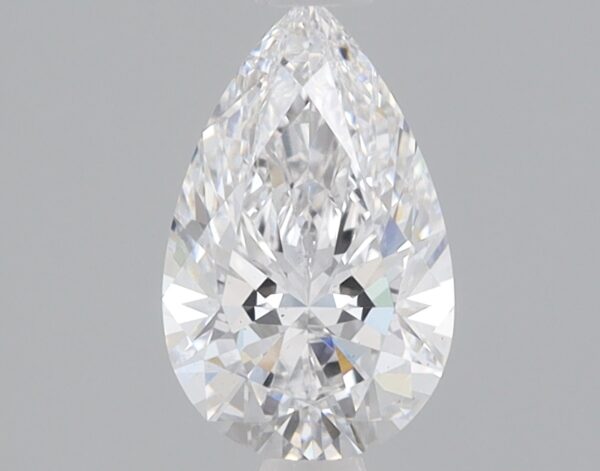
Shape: pear
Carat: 0.83
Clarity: VS1
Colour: D
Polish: EX
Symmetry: EX
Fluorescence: NONE
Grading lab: IGI
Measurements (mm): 8.56 x 5.34 x 3.25